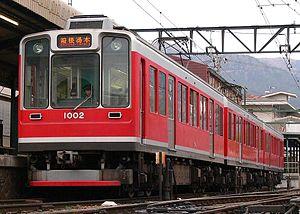
La ligne Hakone Tozan est une ligne ferroviaire de la préfecture de Kanagawa gérée par la compagnie Hakone Tozan Railway.